Uzhaippali

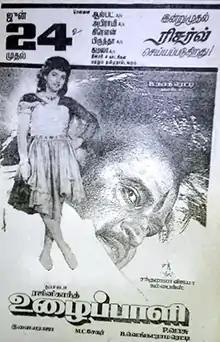
Theatrical release poster

Uzhaippali is a 1993 Indian Tamil-language action drama film, written and directed by P. Vasu. The film stars Rajinikanth and Roja. It was released on 24 June 1993 and was a Commercial Success.